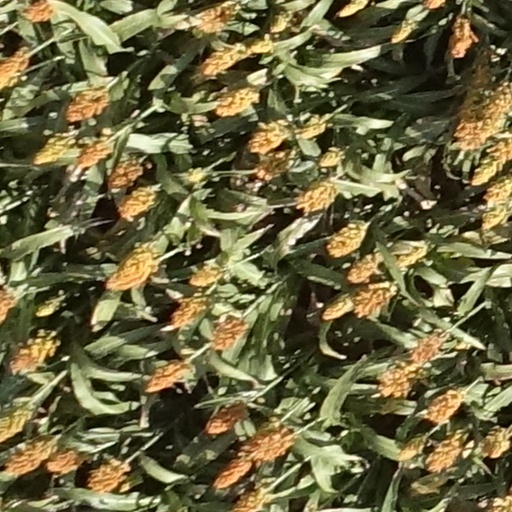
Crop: sorghum